Purba Bardhaman district

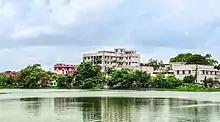
Bardhaman Medical College Hospital

The Bengali proverb "baro masey tero parban" (thirteen festivals in twelve months) indicates the abundance of festivities in the state. Durga Puja or Saradotsav, celebrated by Bengali Hindus, is the main festival in the state and the district. It is one of the largest festivals celebrated in the world. Other festivals are: Kali Puja, Saraswati Puja, Holi, Ratha-Yatra, Raksha Bandhan, Eid al-Fitr, Muharram, Christmas, Good Friday, Guru Nanak Gurpurab, Buddha Poornima and Mahavir Jayanti. In addition to these festivals organized throughout the state, there are local festivals, as for example Gajan of Dharmaraj and Gajan of Shiva.